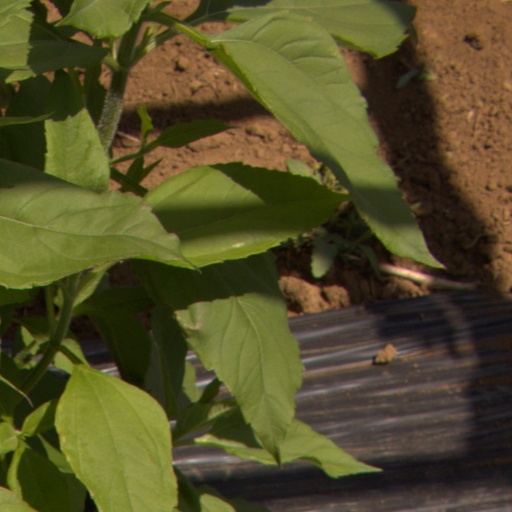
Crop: Jerusalem artichoke